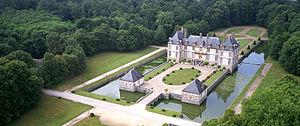
Au cœur d’un parc de 40 hectares, au sud de Paris et à 7 km de Fontainebleau, cette magnifique propriété privée de style ""brique et pierre"", flanquée de deux petits pavillons a été construite au début du XVIIème siècle à l’emplacement d’une ancienne forteresse féodale. Classée Monument Historique, entourée de douves en eaux vives, cette élégante demeure privée, château hôtel proche de Paris, vous accueille toute l'année pour vivre une vie de château à la française
Villages et cités de caractère est un label officiel, délivré par le Comité départemental du tourisme, avec pour objectif de mettre en réseau dans son département l'ensemble des communes présentant un patrimoine architectural et paysager remarquable dans un but de développement du tourisme. Ces communes s'engagent à mettre en valeur leurs ressources respectives en répondant aux critères d'une charte établie par les autorités départementales.
Le château de Bourron est situé sur la commune de Bourron-Marlotte en Seine-et-Marne, au sud de Paris et à 7 km de Fontainebleau.
Bourron-Marlotte est une commune française située dans le département de Seine-et-Marne en région Île-de-France.